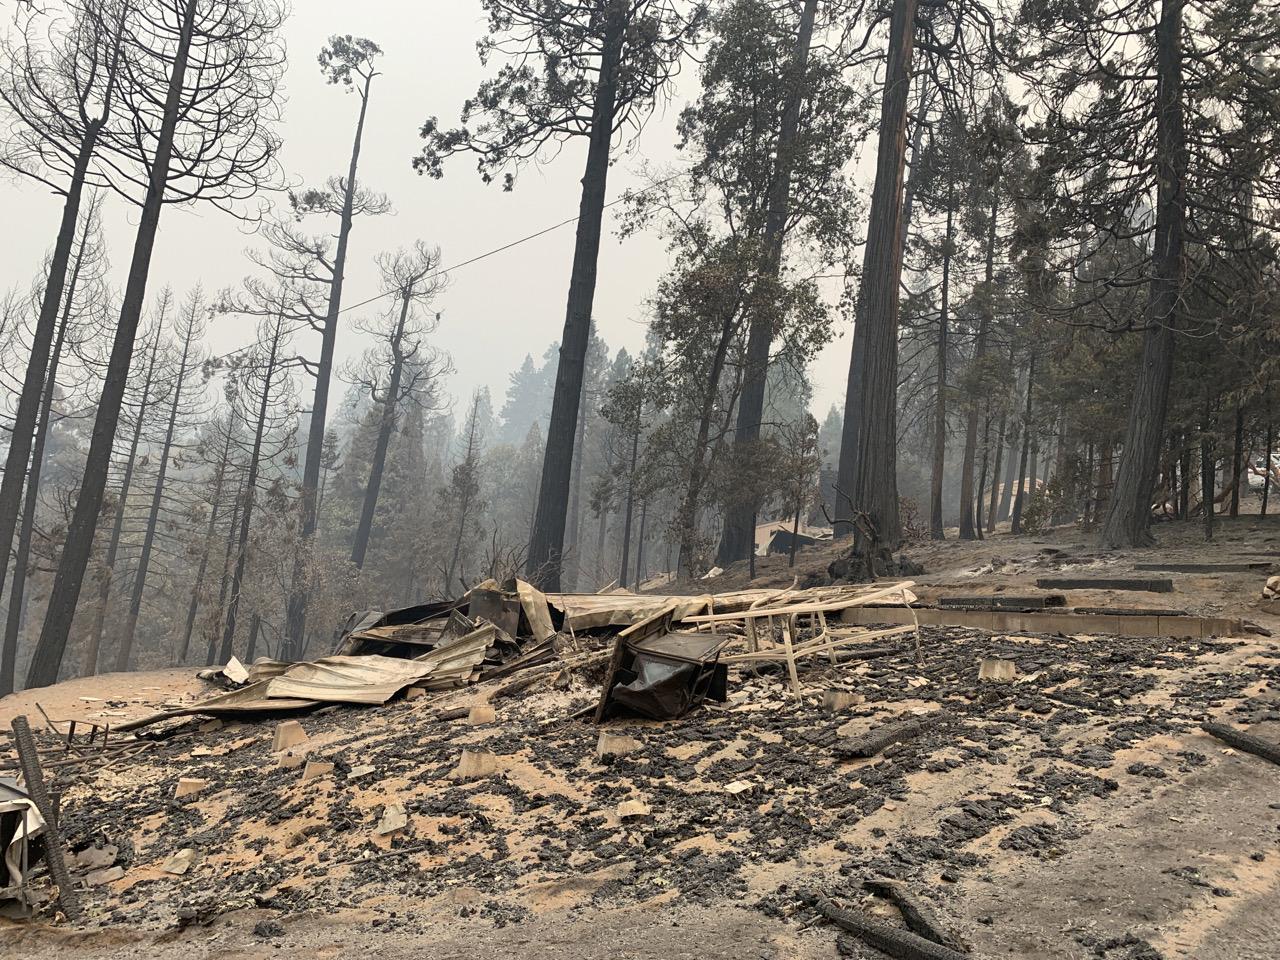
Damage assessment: destroyed